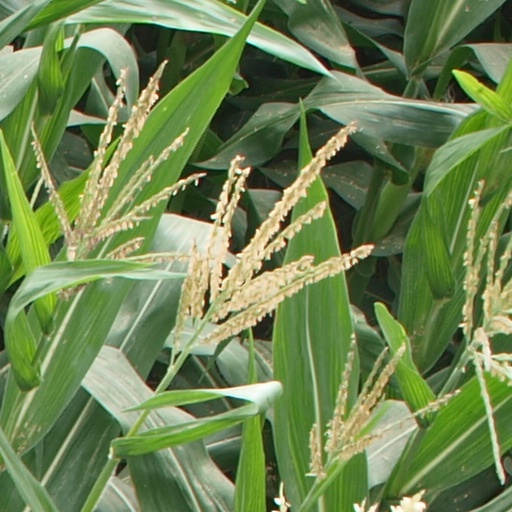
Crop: maize; corn